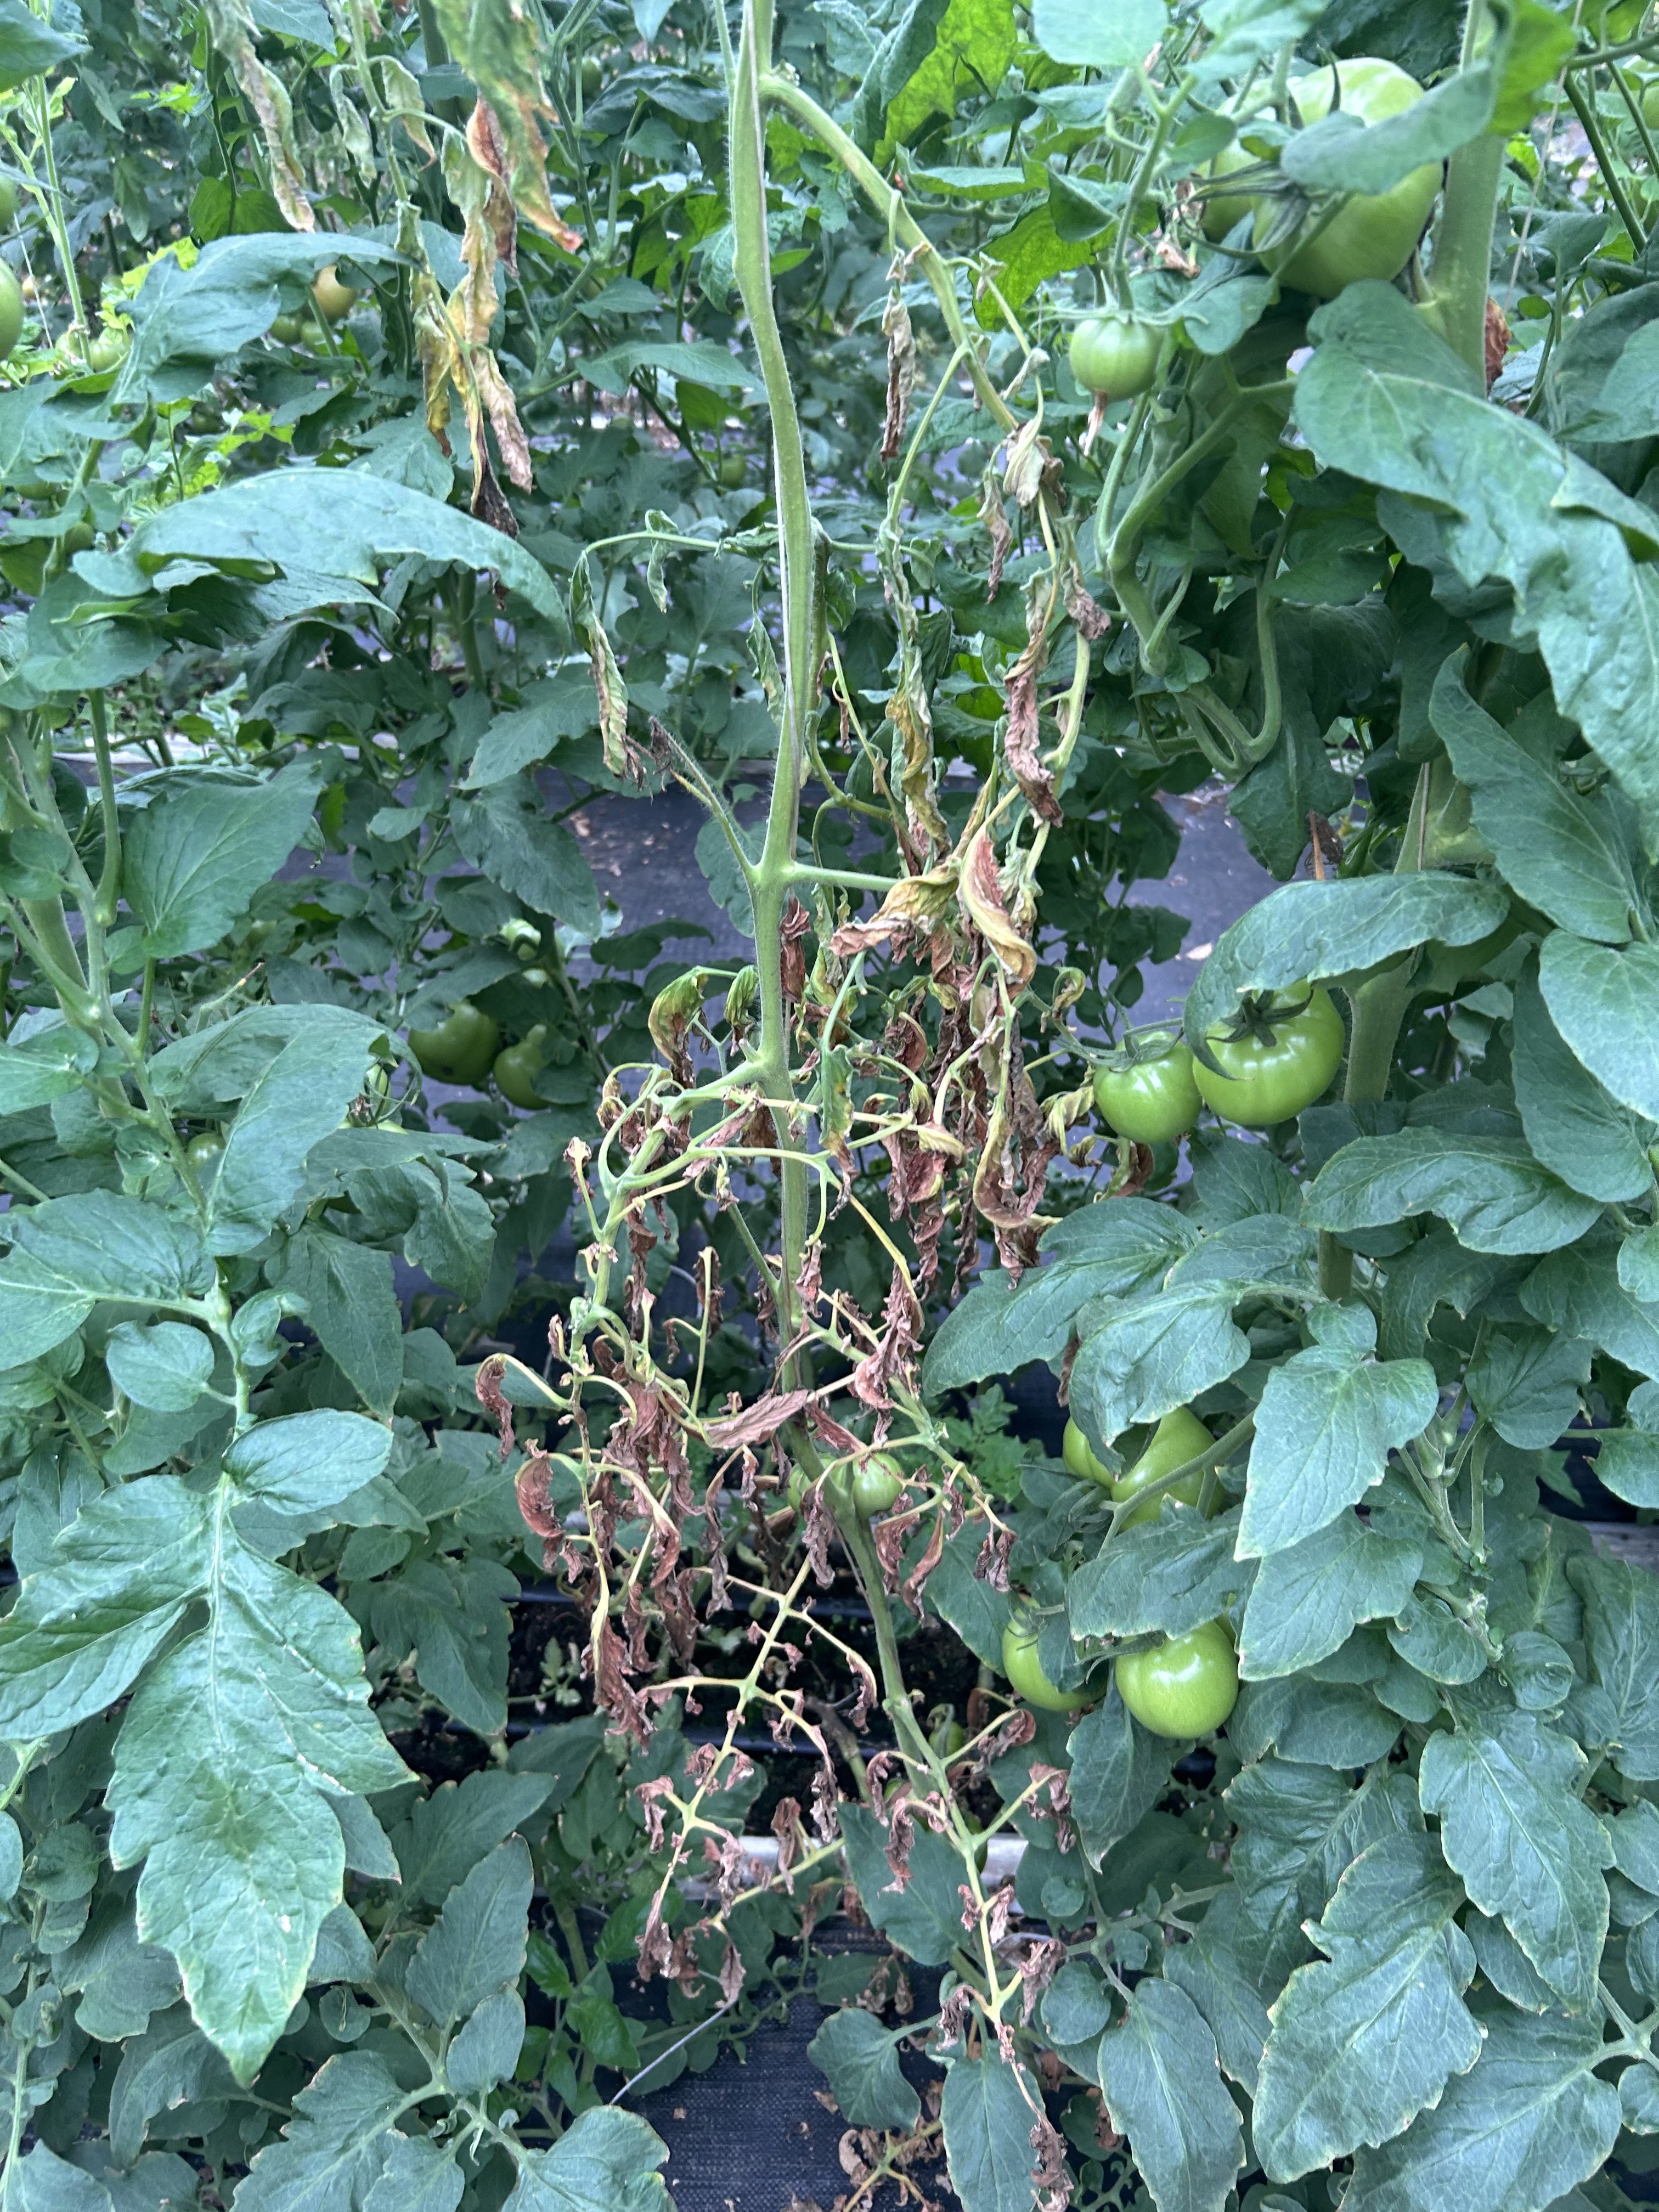
Disease: Wilt